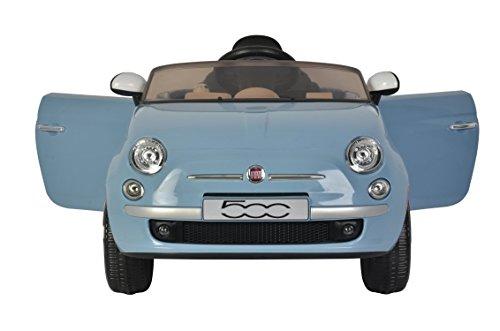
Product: Kid Motorz 6V Fiat 500 Ride On, Blue
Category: Toys & Games | Tricycles, Scooters & Wagons | Ride-On Toys & Accessories
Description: Seat belt.
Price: $119.00
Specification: ProductDimensions:43.5x23x20.9inches|ItemWeight:34.7pounds|ShippingWeight:36pounds(Viewshippingratesandpolicies)|ASIN:B07CRT24V9|Californiaresidents:ClickhereforProposition65warning|Itemmodelnumber:1410|Manufacturerrecommendedage:36months-4years